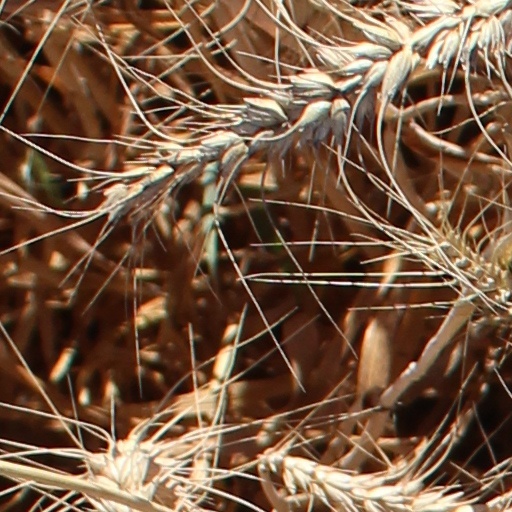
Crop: wheat